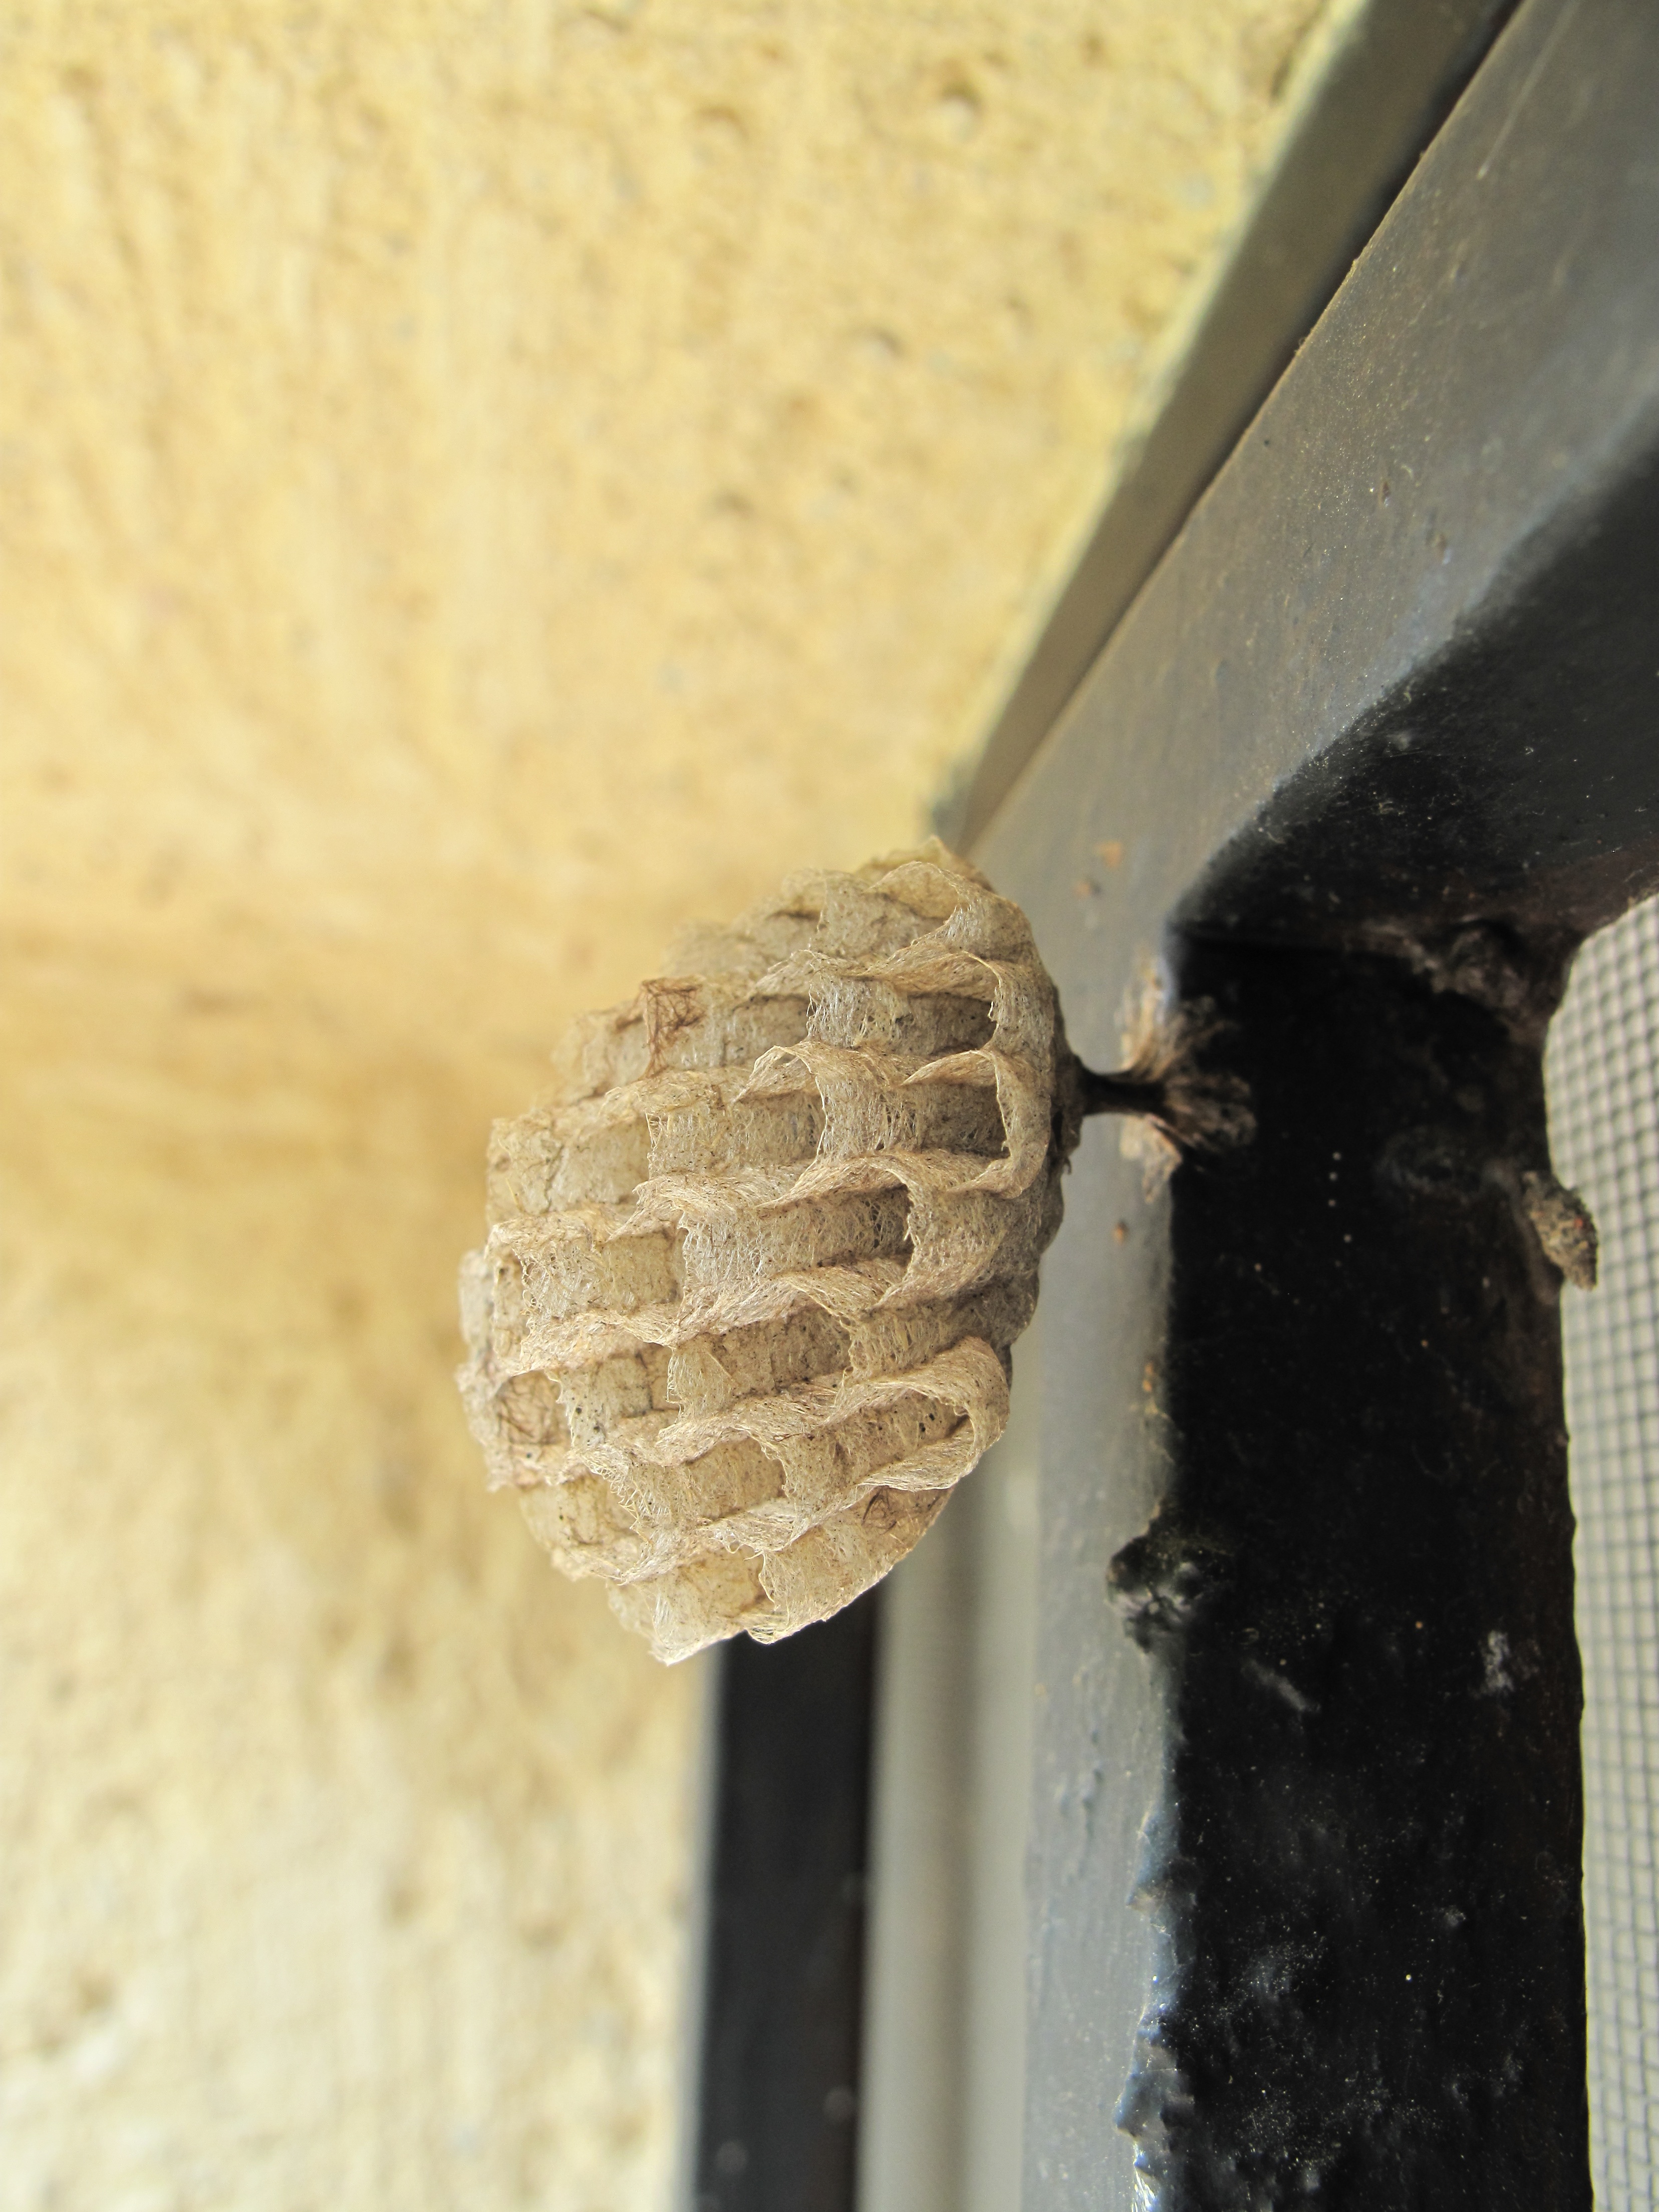
hand, nature, wood, leaf, window, home, honey, small, close up, wasp, honeycomb, macro photography